Subaru SVX

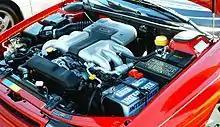
"EG33", quad cam, 24 valve engine

Internally, the engine is essentially a six-cylinder variant of the "EJ22" found in the first-generation Japanese market Legacy and Impreza. The new 3.3-liter variant was equipped with DOHC and four valves per cylinder, and had an increased compression ratio of 10.1:1, bringing power up to at 5,400 rpm with of torque at 4,400 rpm. Fuel delivery was accomplished with sequential multi-port fuel injection with dual-spray injectors. Engine ignition used platinum spark plugs and a computerized management system with "limp home feature", which included over-rev protection, as well as monitors for fuel injection and ignition.